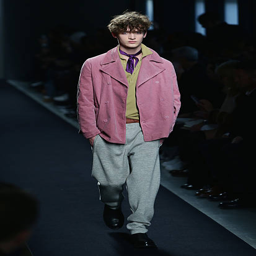
a model walks the runway during show as a part of fall winter 2015 / 2016 .